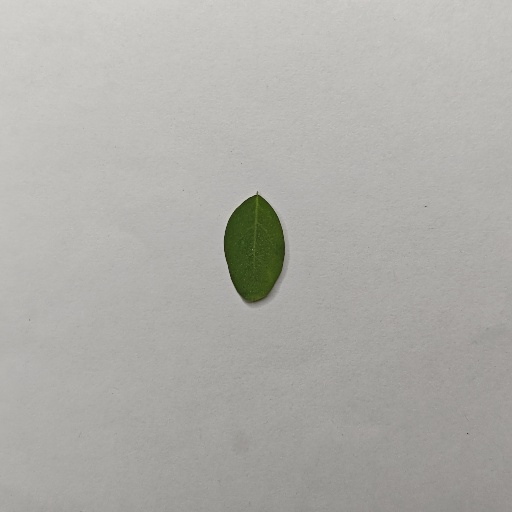
Species: Sojina
Leaf condition: Healthy Leaf